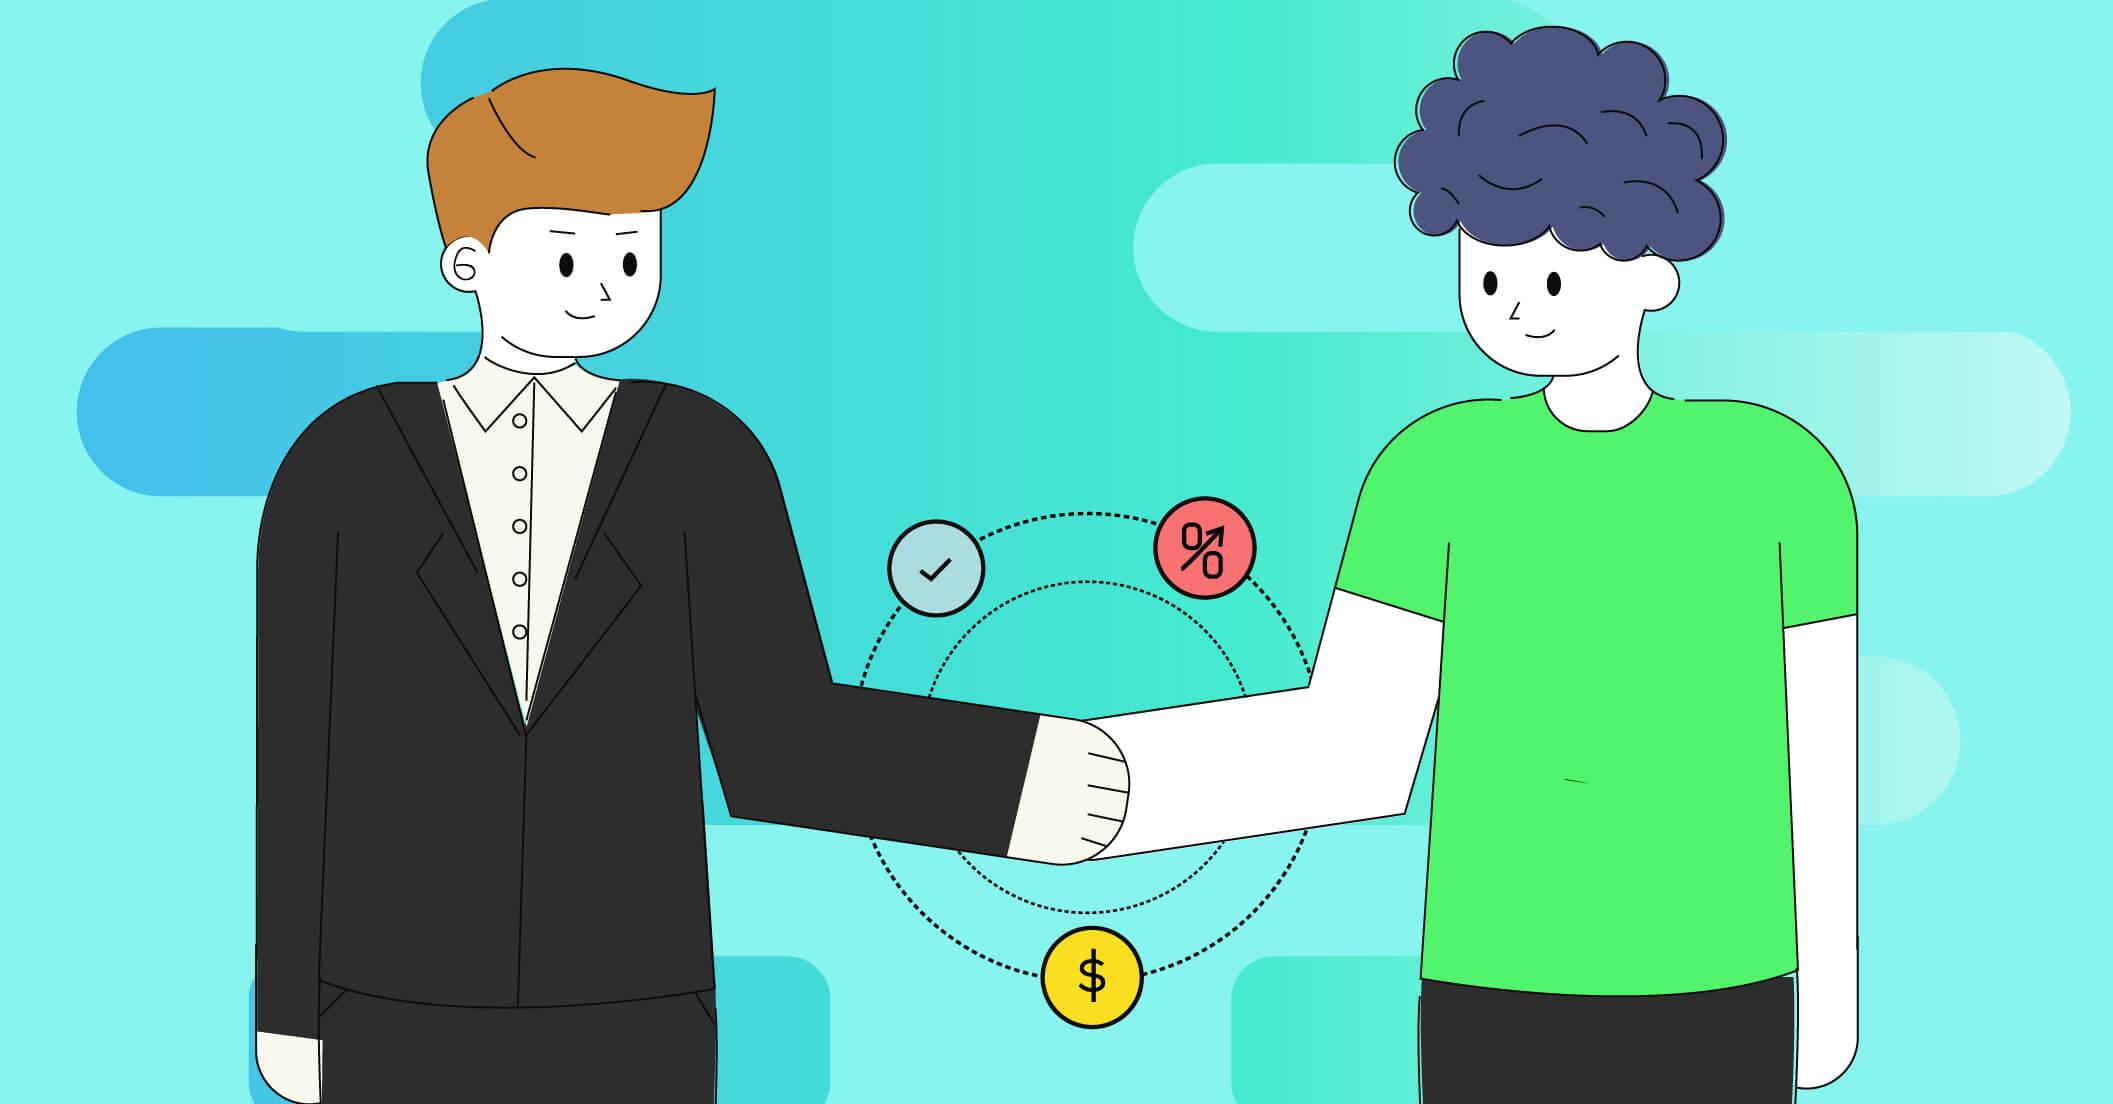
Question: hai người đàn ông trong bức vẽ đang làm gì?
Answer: đang bắt tay nhau